Bologhine Forest

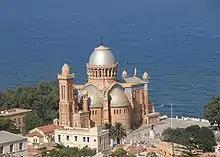
Notre-Dame d'Afrique in Bologhine.

Bologhine Forest is situated at a distance of 12 km to the west of the Algerian capital, Algiers, 62 km to the east of Tipaza, and 3 km from the Mediterranean Sea. It is located within the municipality of Bologhine in Mitidja.